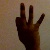
The image shows a hand gesture representing the number 9 in Indian Sign Language.